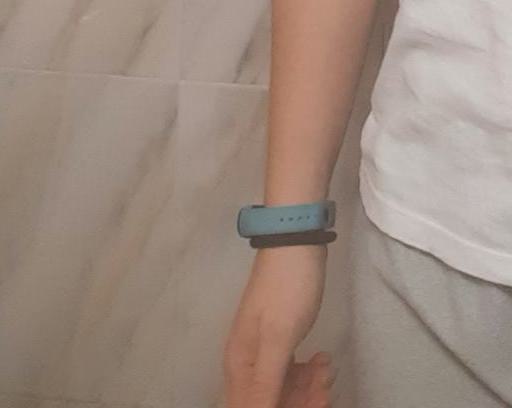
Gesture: no_gesture